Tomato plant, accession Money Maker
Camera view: bottom (45 deg); turntable rotation: 330 degrees
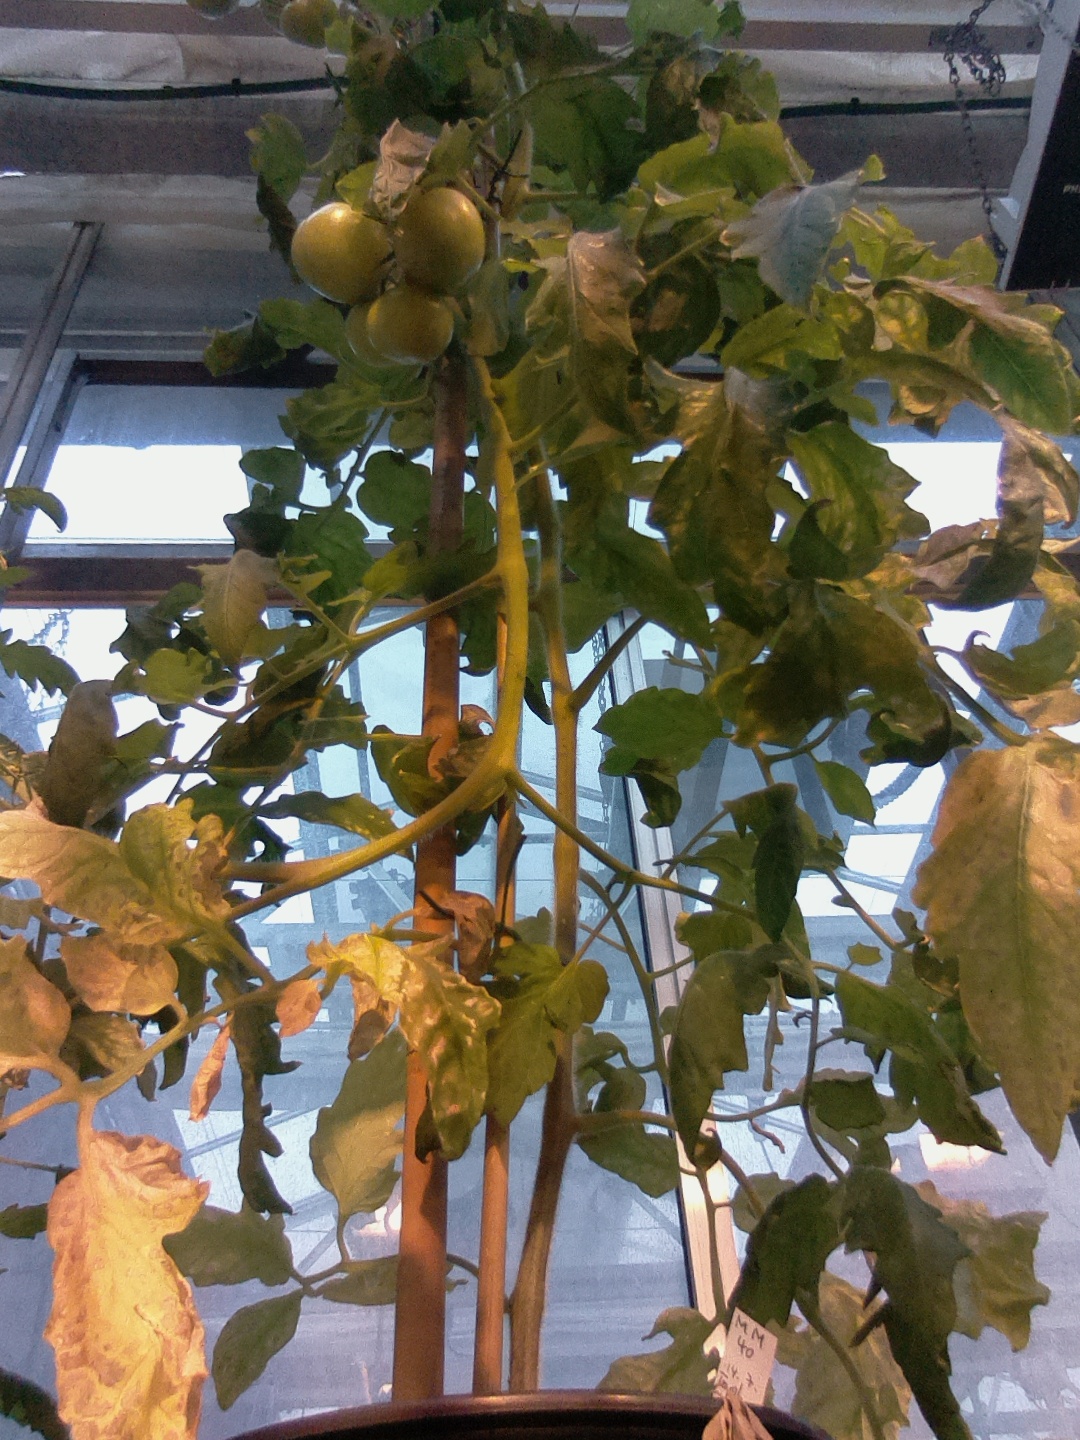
BBCH growth stage 74: 40%-50% of final fruit size